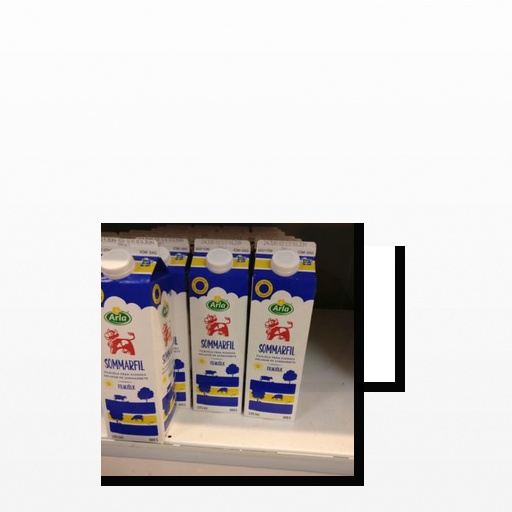
Food items: sour_milk, kiwi